Australian Overland Telegraph Line

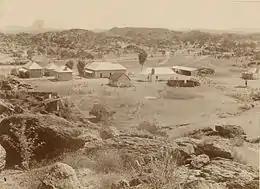
Repeater station at Alice Springs,

Running more than seven months behind schedule, the two lines were finally joined at Frew's Ponds on Thursday, 22 August 1872. Todd was given the honour of sending the first message along the completed line: